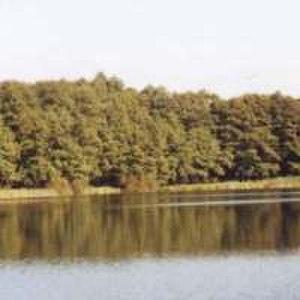
La Pologne ne compte pas moins de 122 parcs naturels, étendus sur près de 25 000 km².